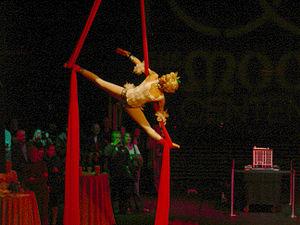
Le tissu aérien est une discipline de cirque qui fait partie des numéros aériens et qui consiste à faire des acrobaties aériennes à l’aide de deux longues bandes de tissu souple accrochées au plafond. Le tissu est un agrès aérien très physique dans lequel les circassiens enchaînent des figures complexes à plusieurs mètres du sol. Il nécessite des bras musclés, car tout mouvement se fait d'abord à la force des bras puis à l'aide de celle des jambes. Il fait partie des techniques de cirque les plus récentes.